European Robotic Arm

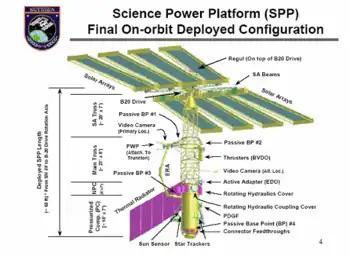
An illustration of the Science Power Platform, including the ERA. Prior to its cancellation the ERA would have launched on the SSP module.

Located at either end of the arm are the End Effector Subsystems (EES). The EES is designed to attach specifically with the base points located on the Russian segment of the station. Since the ROS uses different base points than the US Orbital Segment, the arm is unable to operate and access the other parts of the station. The EES consists of two Basic End Effectors (BEE) that connect to Base Points (BP) and Grapple Fixtures (GF). During normal operations, one end effector is connected to a base point on the station, this provides a sufficiently stiff connection between the station and ERA, as well as enabling the transmission of power, data and video signals for operation of the ERA. At the same time, the second end effector provides mechanical and electrical power to the grappled objects, and allows for data transfer. Both of the end effectors are also capable of measuring torques/forces as well as contain a Camera and Lighting Unit (CLU) which aids in the control of the arm; an additional two CLUs are located on both limbs.